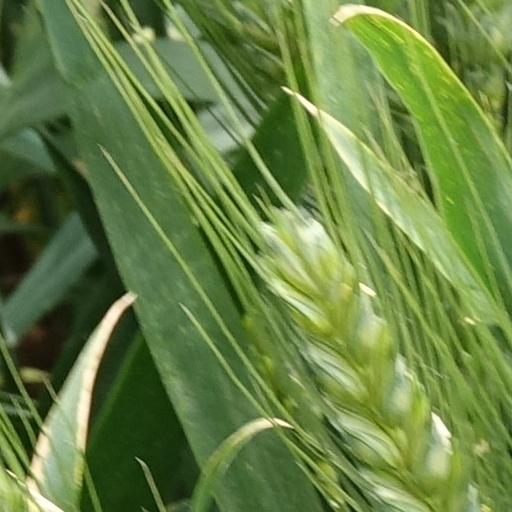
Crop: wheat